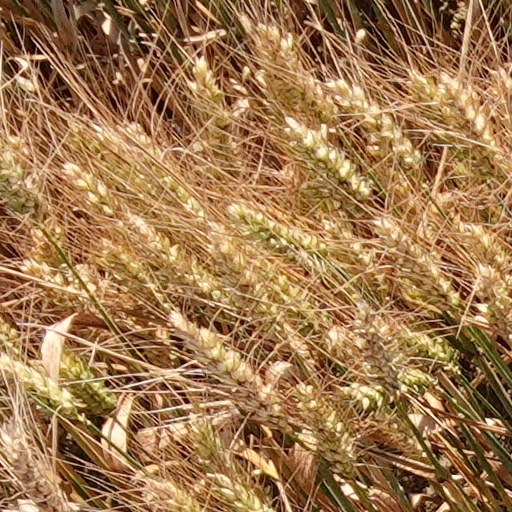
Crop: wheat